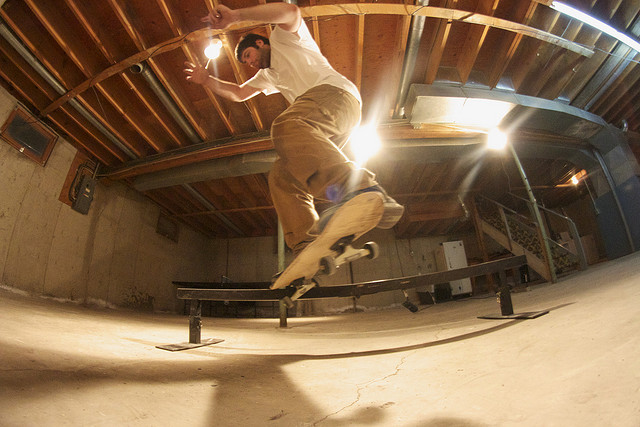
user: Given an image and a question. Answer the question in a short answer. Question: Is this skateboarder doing dangerous stunts or is he safe? Short Answer:
assistant: safe